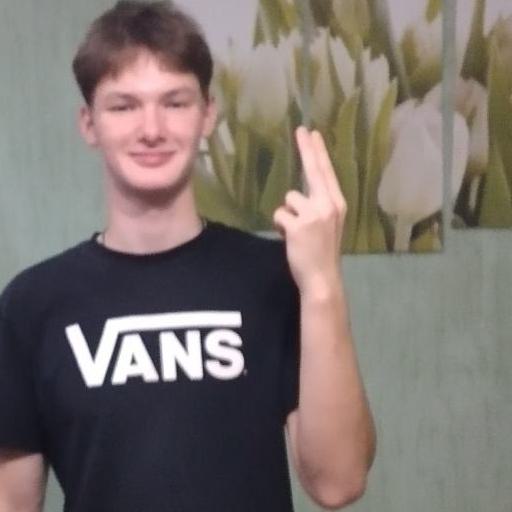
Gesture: two_up_inverted